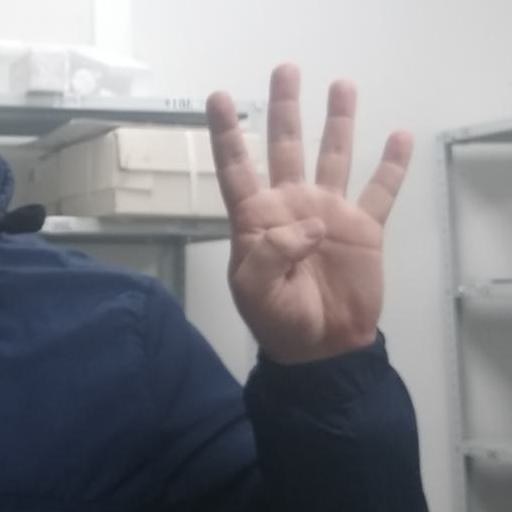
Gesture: four